Elizabeth Dilling

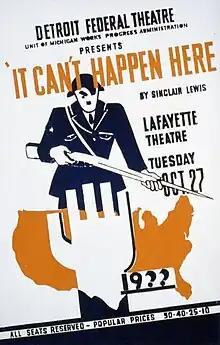
Theatre poster for Sinclair Lewis' 1936 "It Can't Happen Here", in which a character based on Dilling appears

According to the Library of Congress records, Dilling self-published the original printings of her books in Kenilworth, Illinois, then some 20 miles north of downtown Chicago. They were later republished by printing houses throughout the country, such as the Elizabeth Dilling Foundation in the 1960s, Arno Press in the 1970s and Sons of Liberty in the 1980s.